Amarna letter EA 365

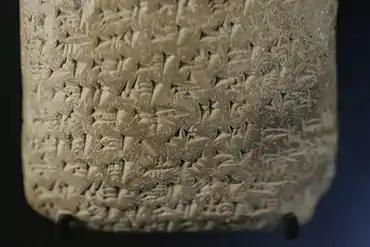
EA 365, Reverse, ("bottom half"). (high resolution expandible photo)

Moran's non-linear letter English language translation (translated from the French language):